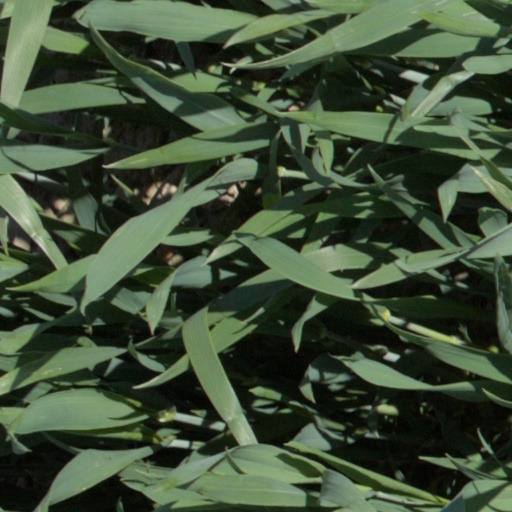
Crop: wheat